2003 Toronto municipal election

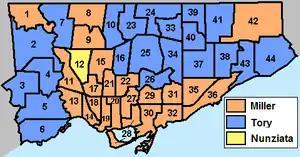
Mayoral results by ward

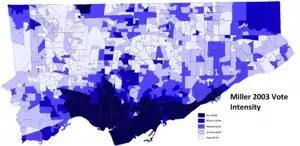
Miller's vote by poll

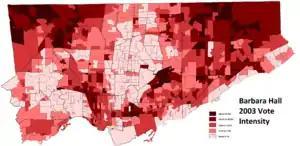
Barbara Hall's vote by poll

Most incumbent city councillors were re-elected. A prominent exception was Anne Johnston, the longest-serving member of city council. She lost her seat in Ward 16, apparently because of her approval of a controversial residential tower development in an adjoining ward. The council elections saw one of the highest rates of turnover in recent history. While only four incumbents lost their seats, many long standing councillors decided not to run for re-election. Of the 44 city councillors, 14 are newcomers. The election saw the council become more leftist, which should aid mayor Miller.